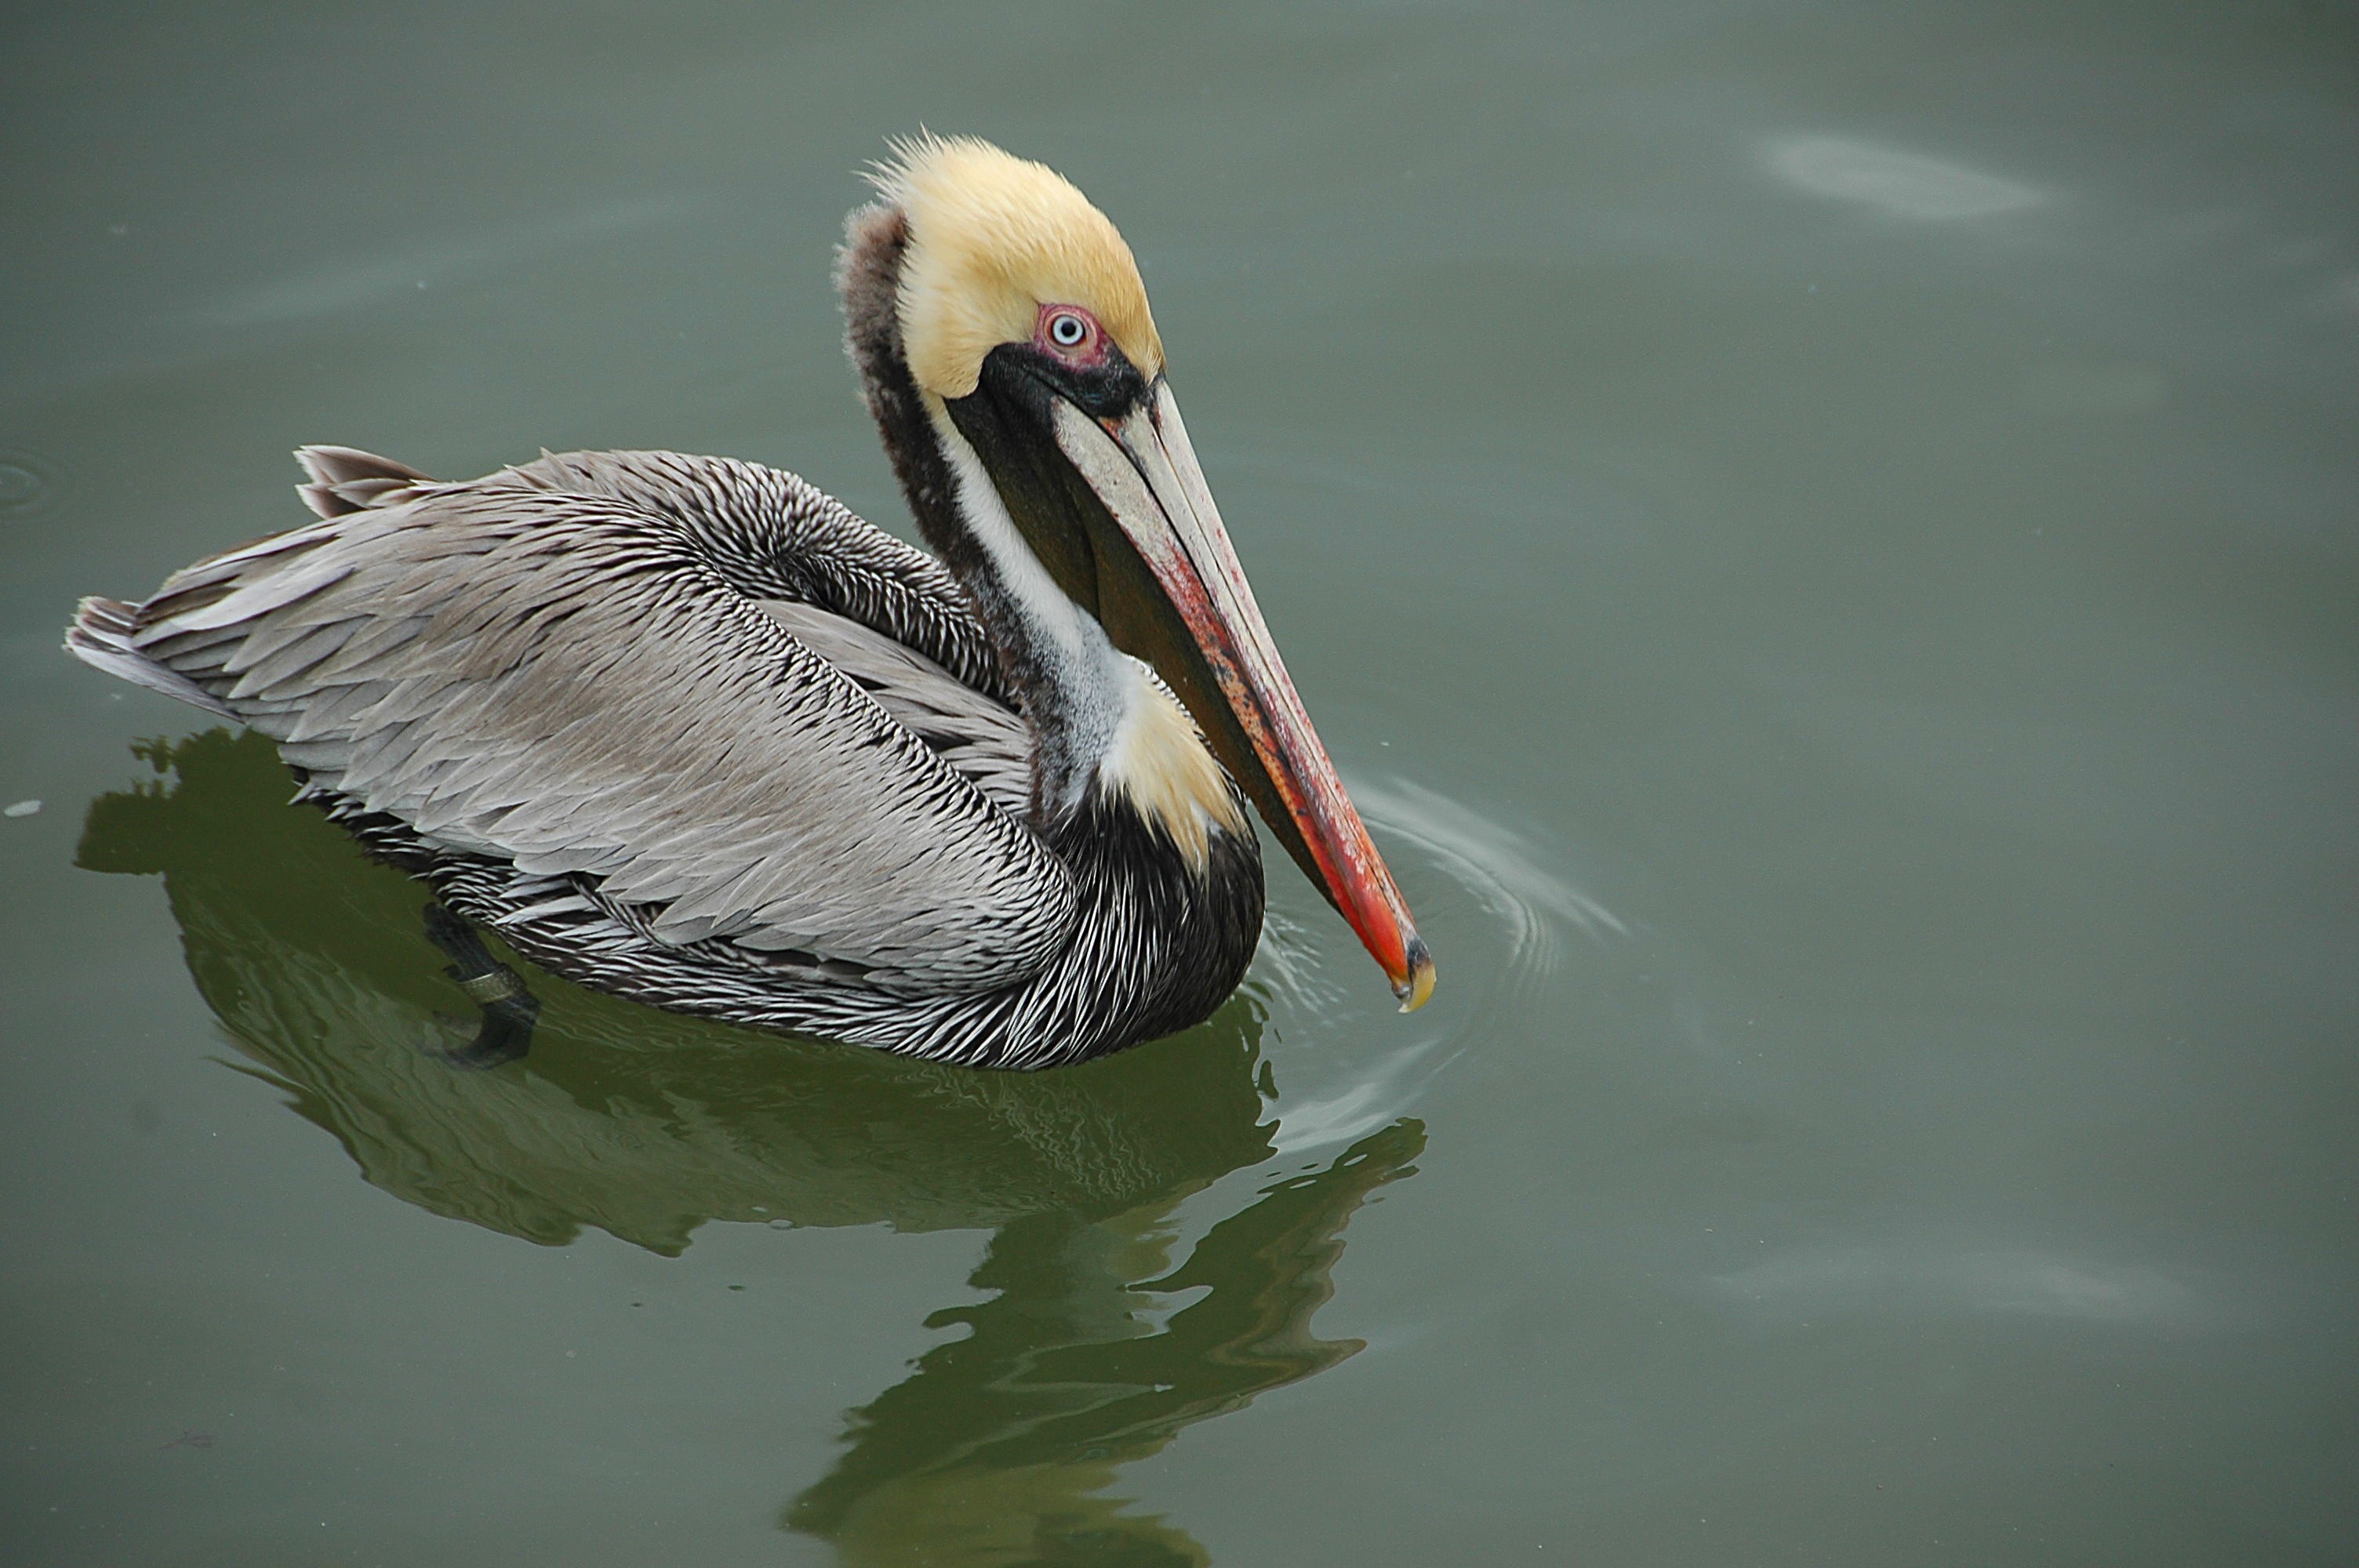
sea, nature, ocean, bird, wing, animal, pelican, seabird, river, wildlife, wild, beak, avian, fauna, stork, plumage, tropical bird, wading, american, vertebrate, large, waterbird, bird watching, florida, pelecanus, fish eating, ciconiiformes